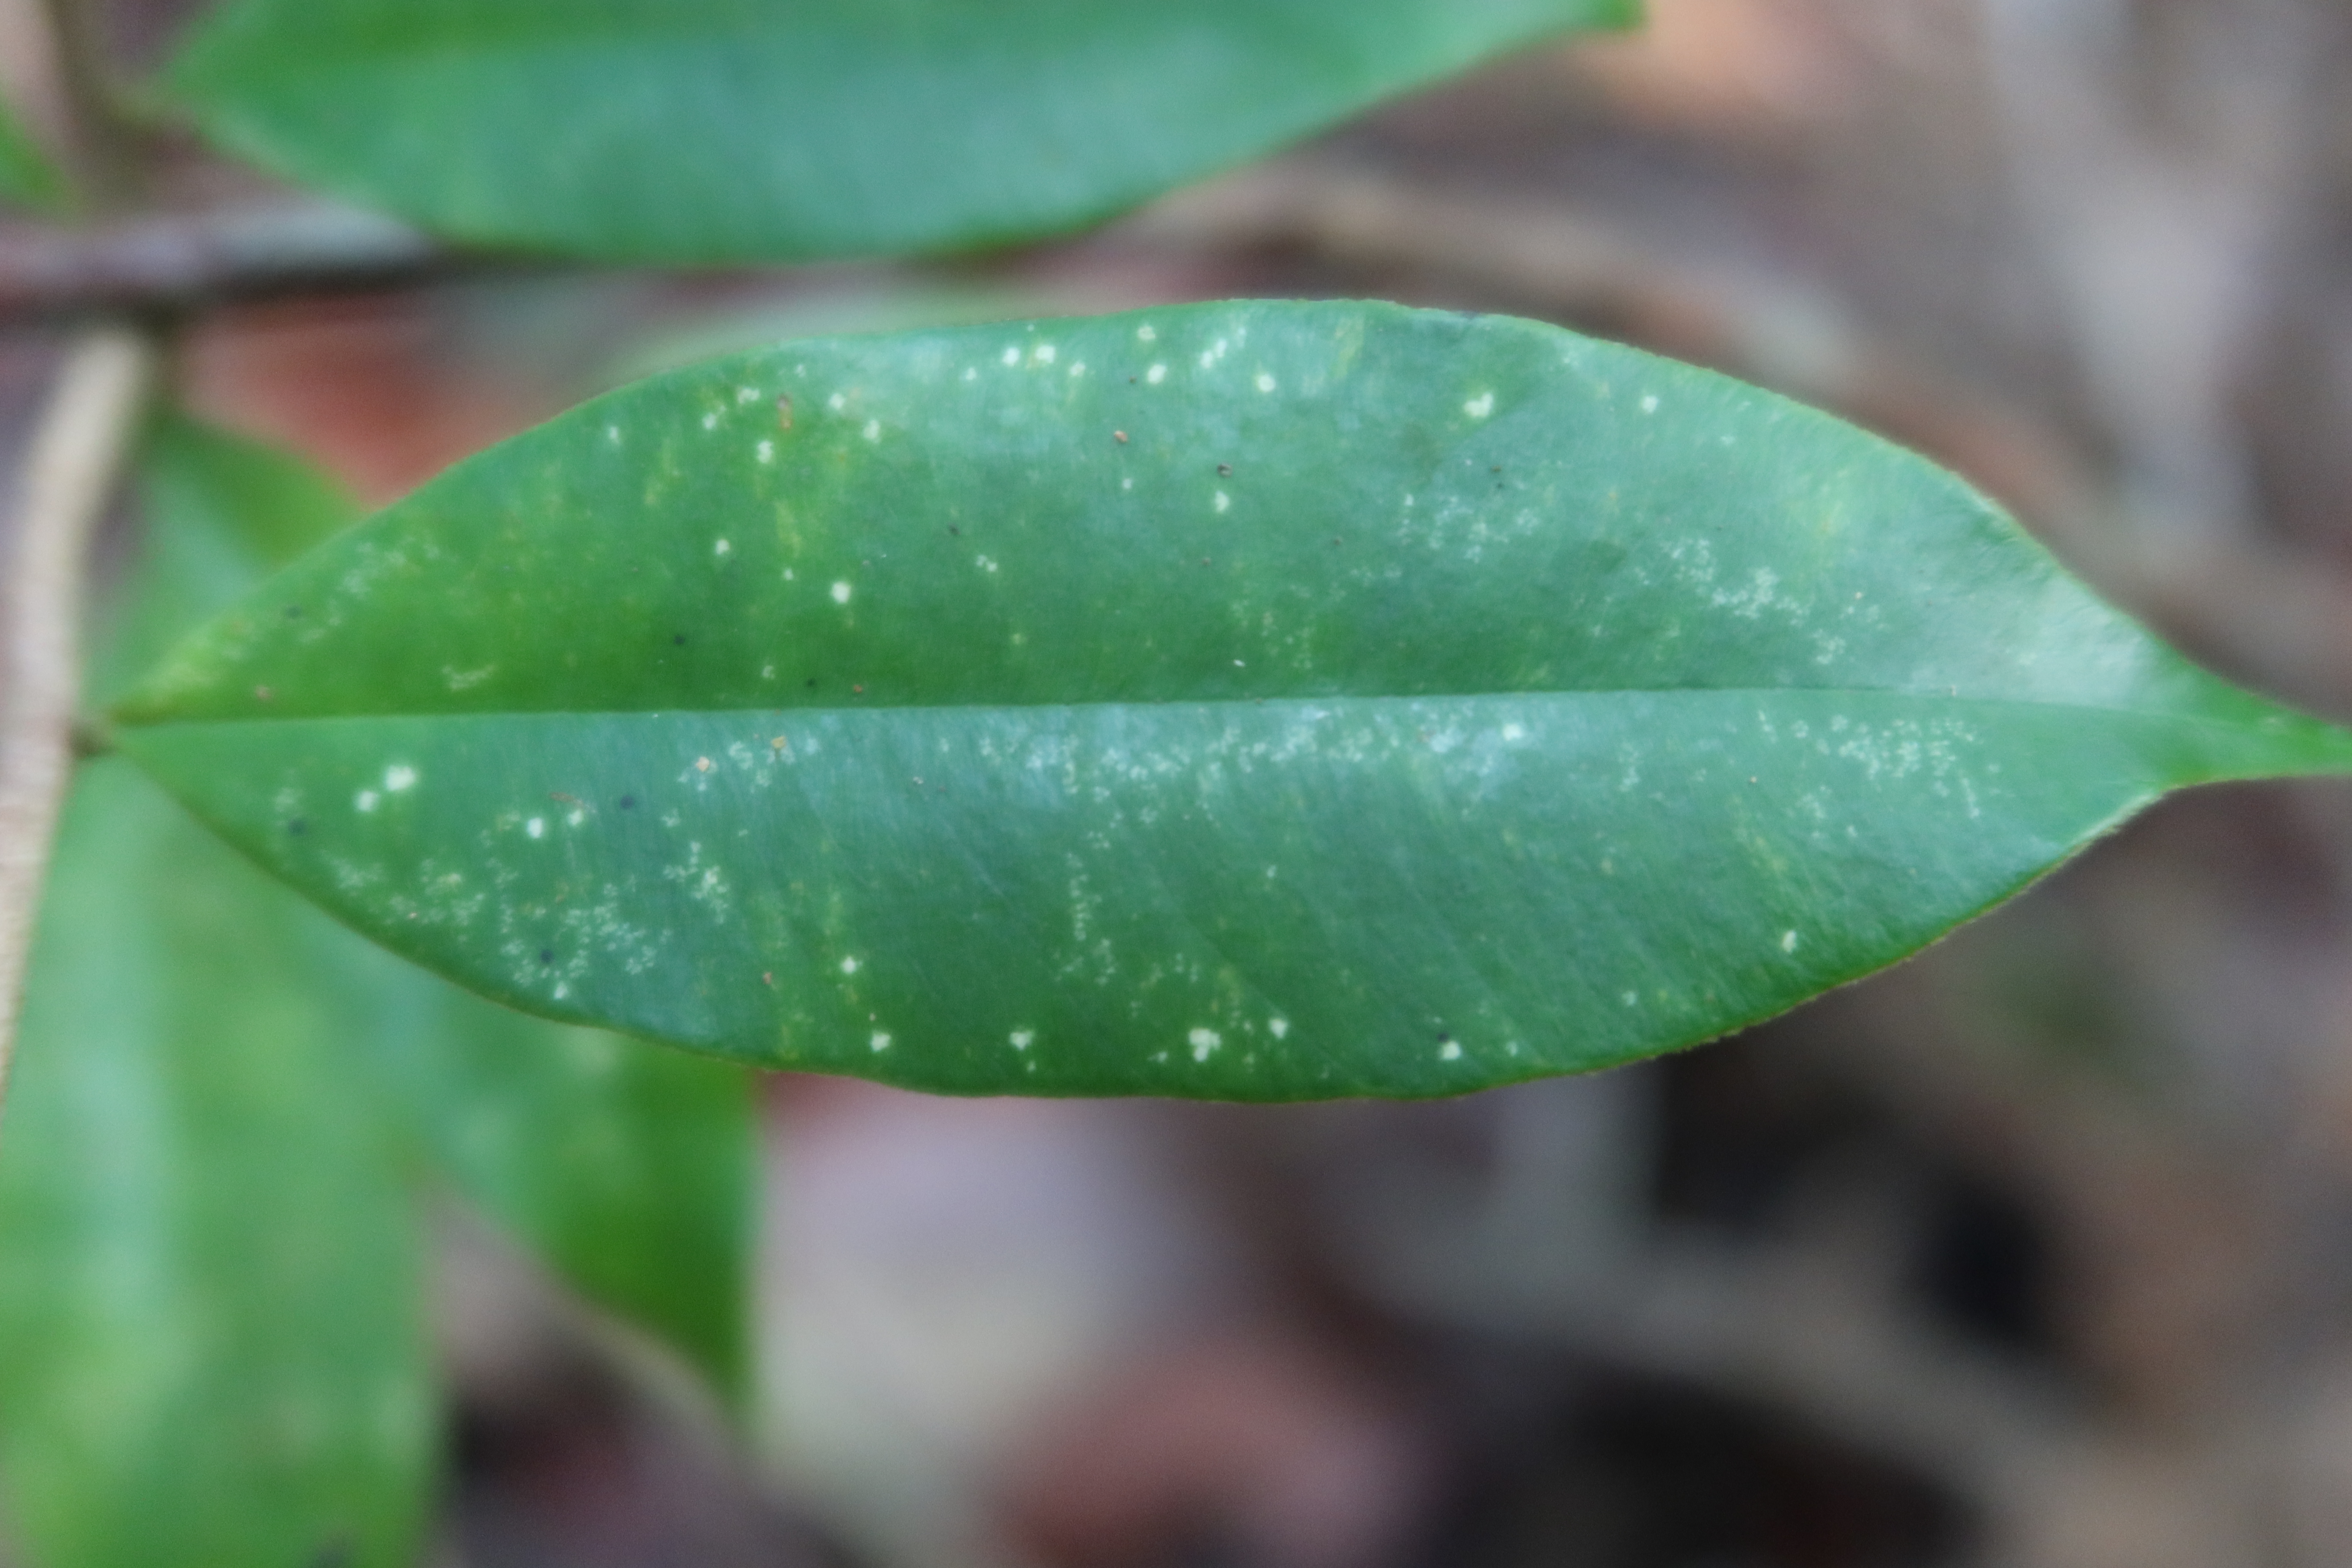
Label: Black spots